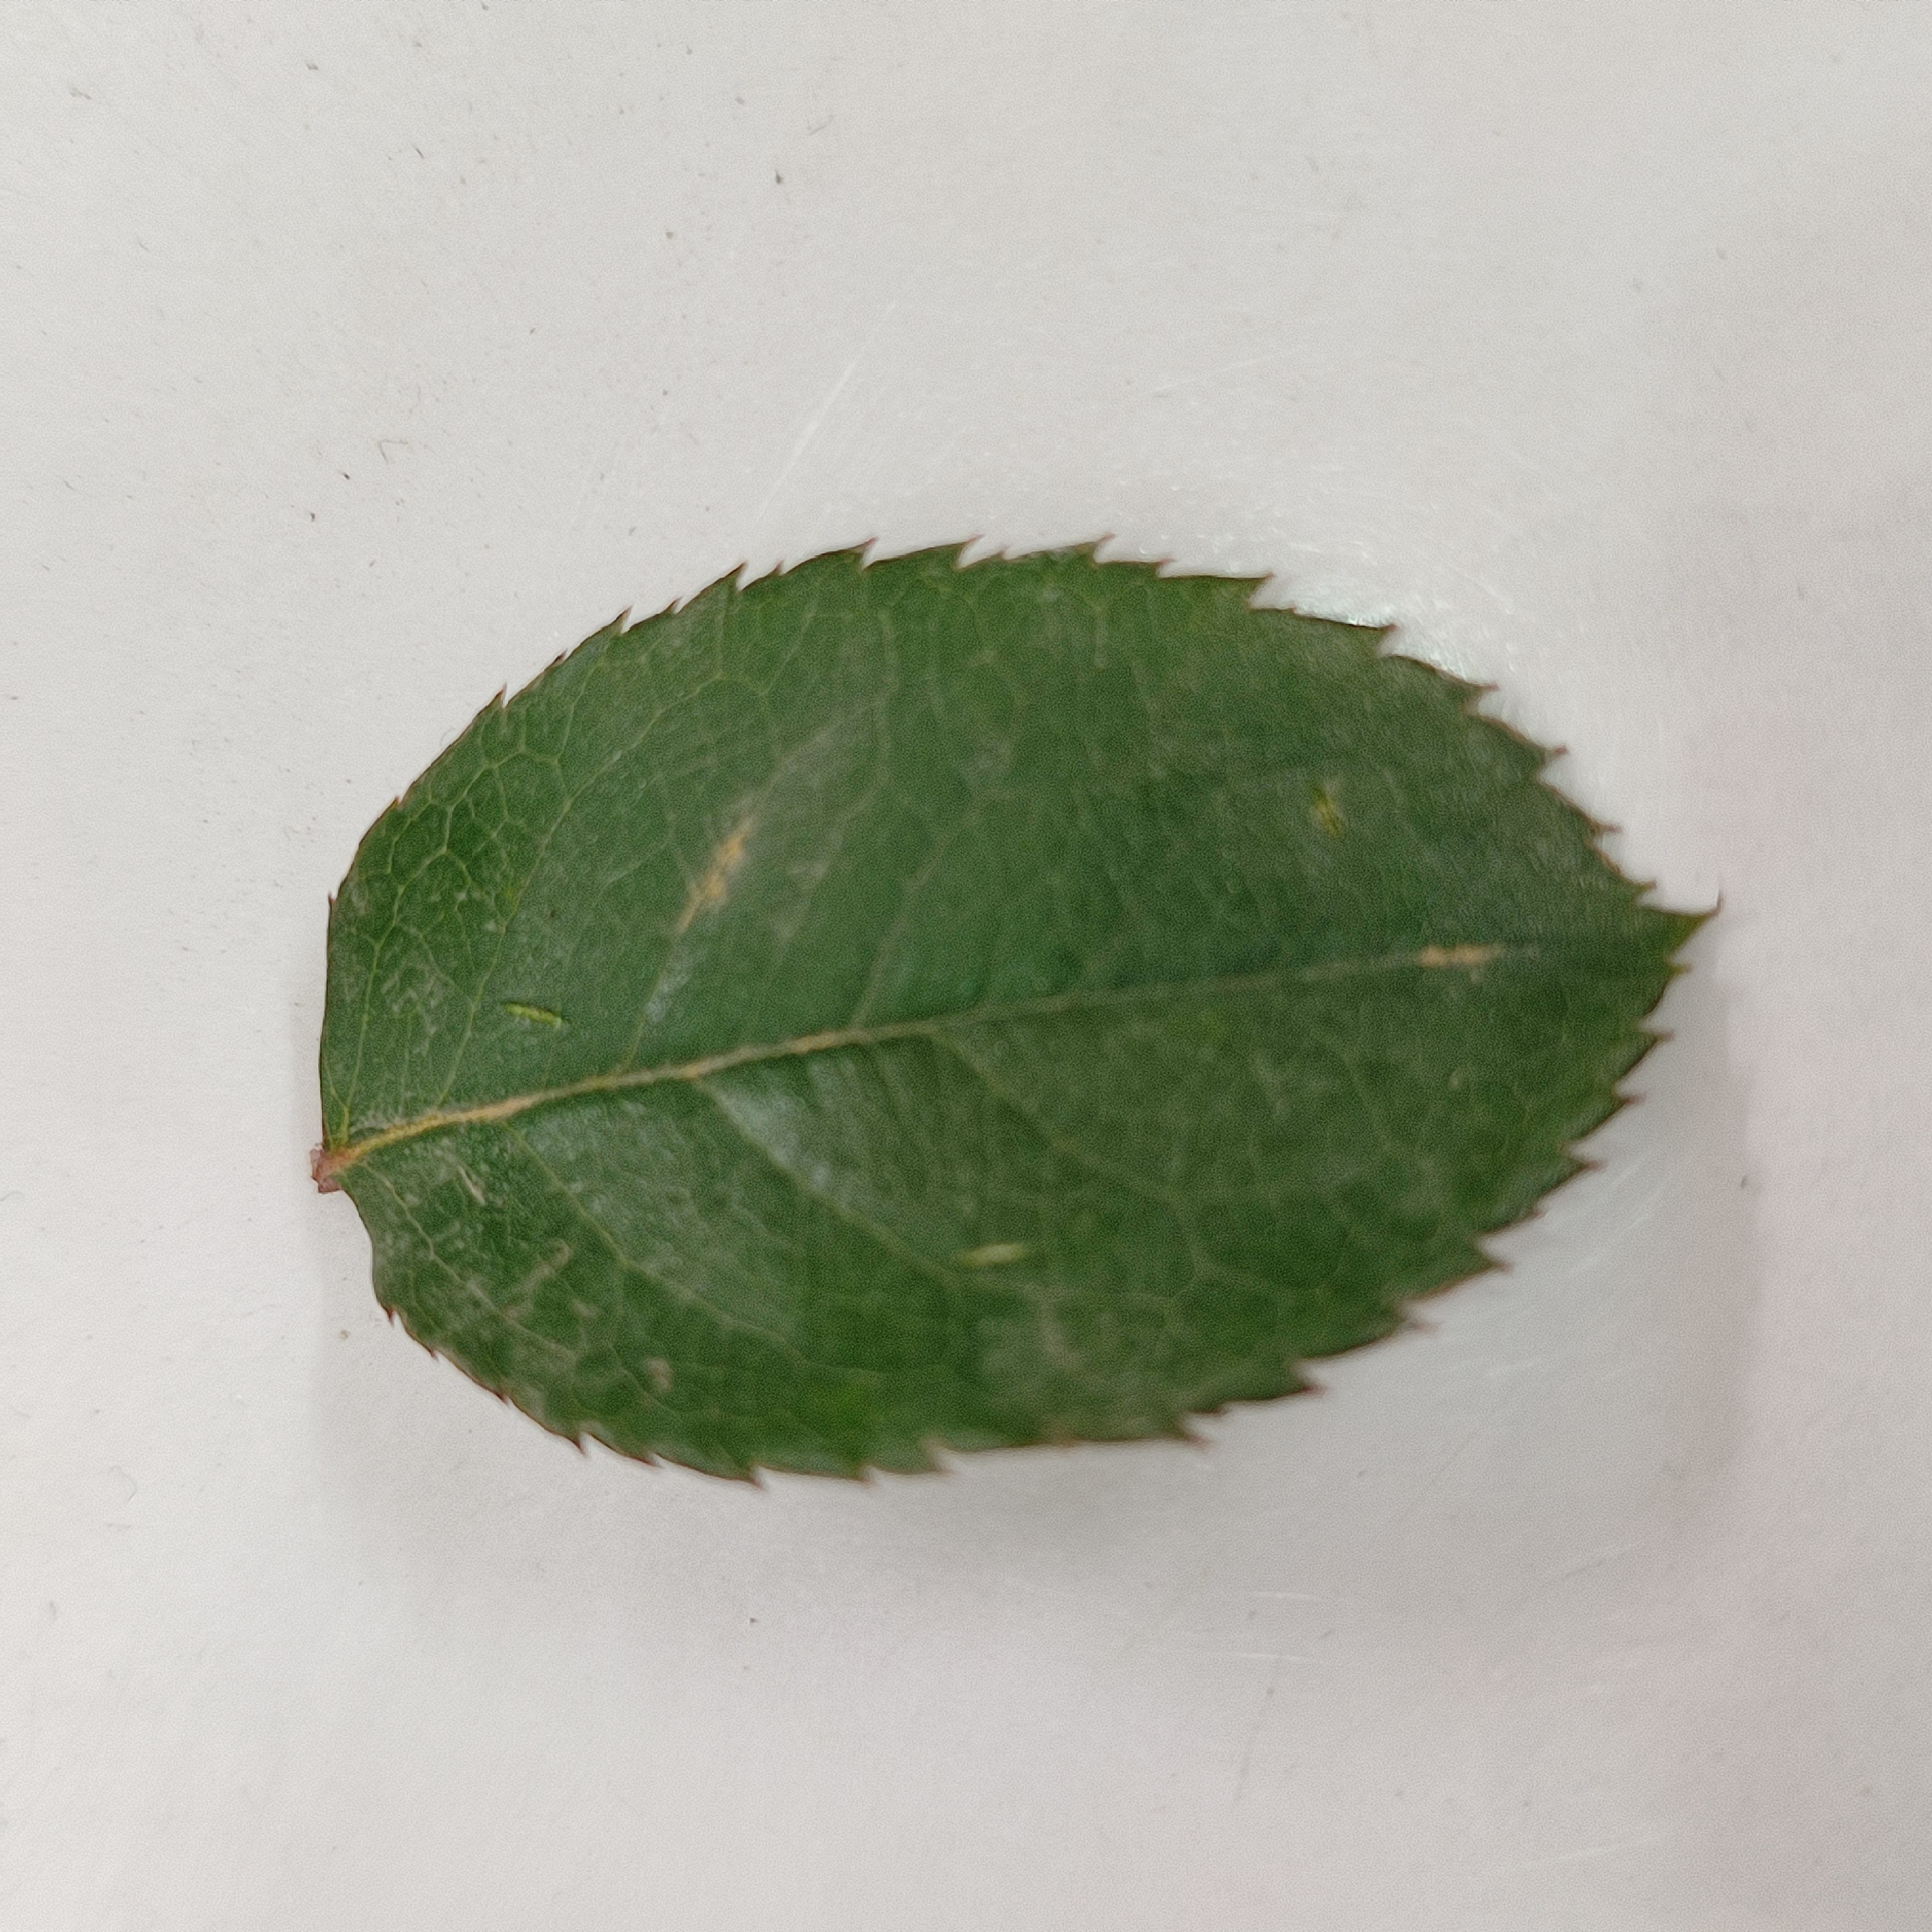
Label: Healthy Leaf